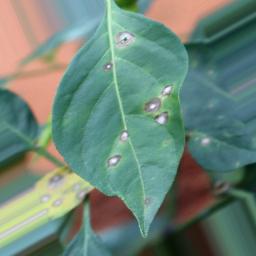
Label: cercospora